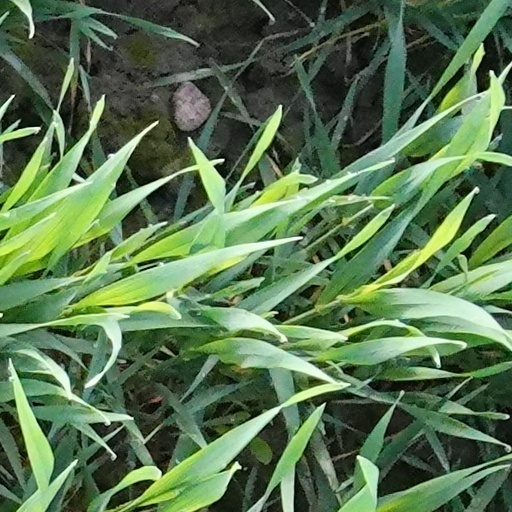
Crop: wheat